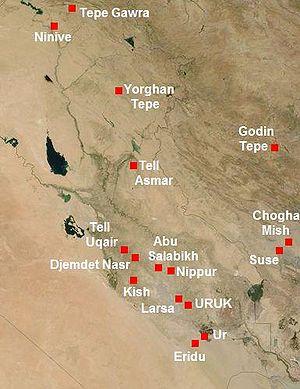
Principaux sites de la Période d'Uruk en Mésopotamie et en Iran occidental.